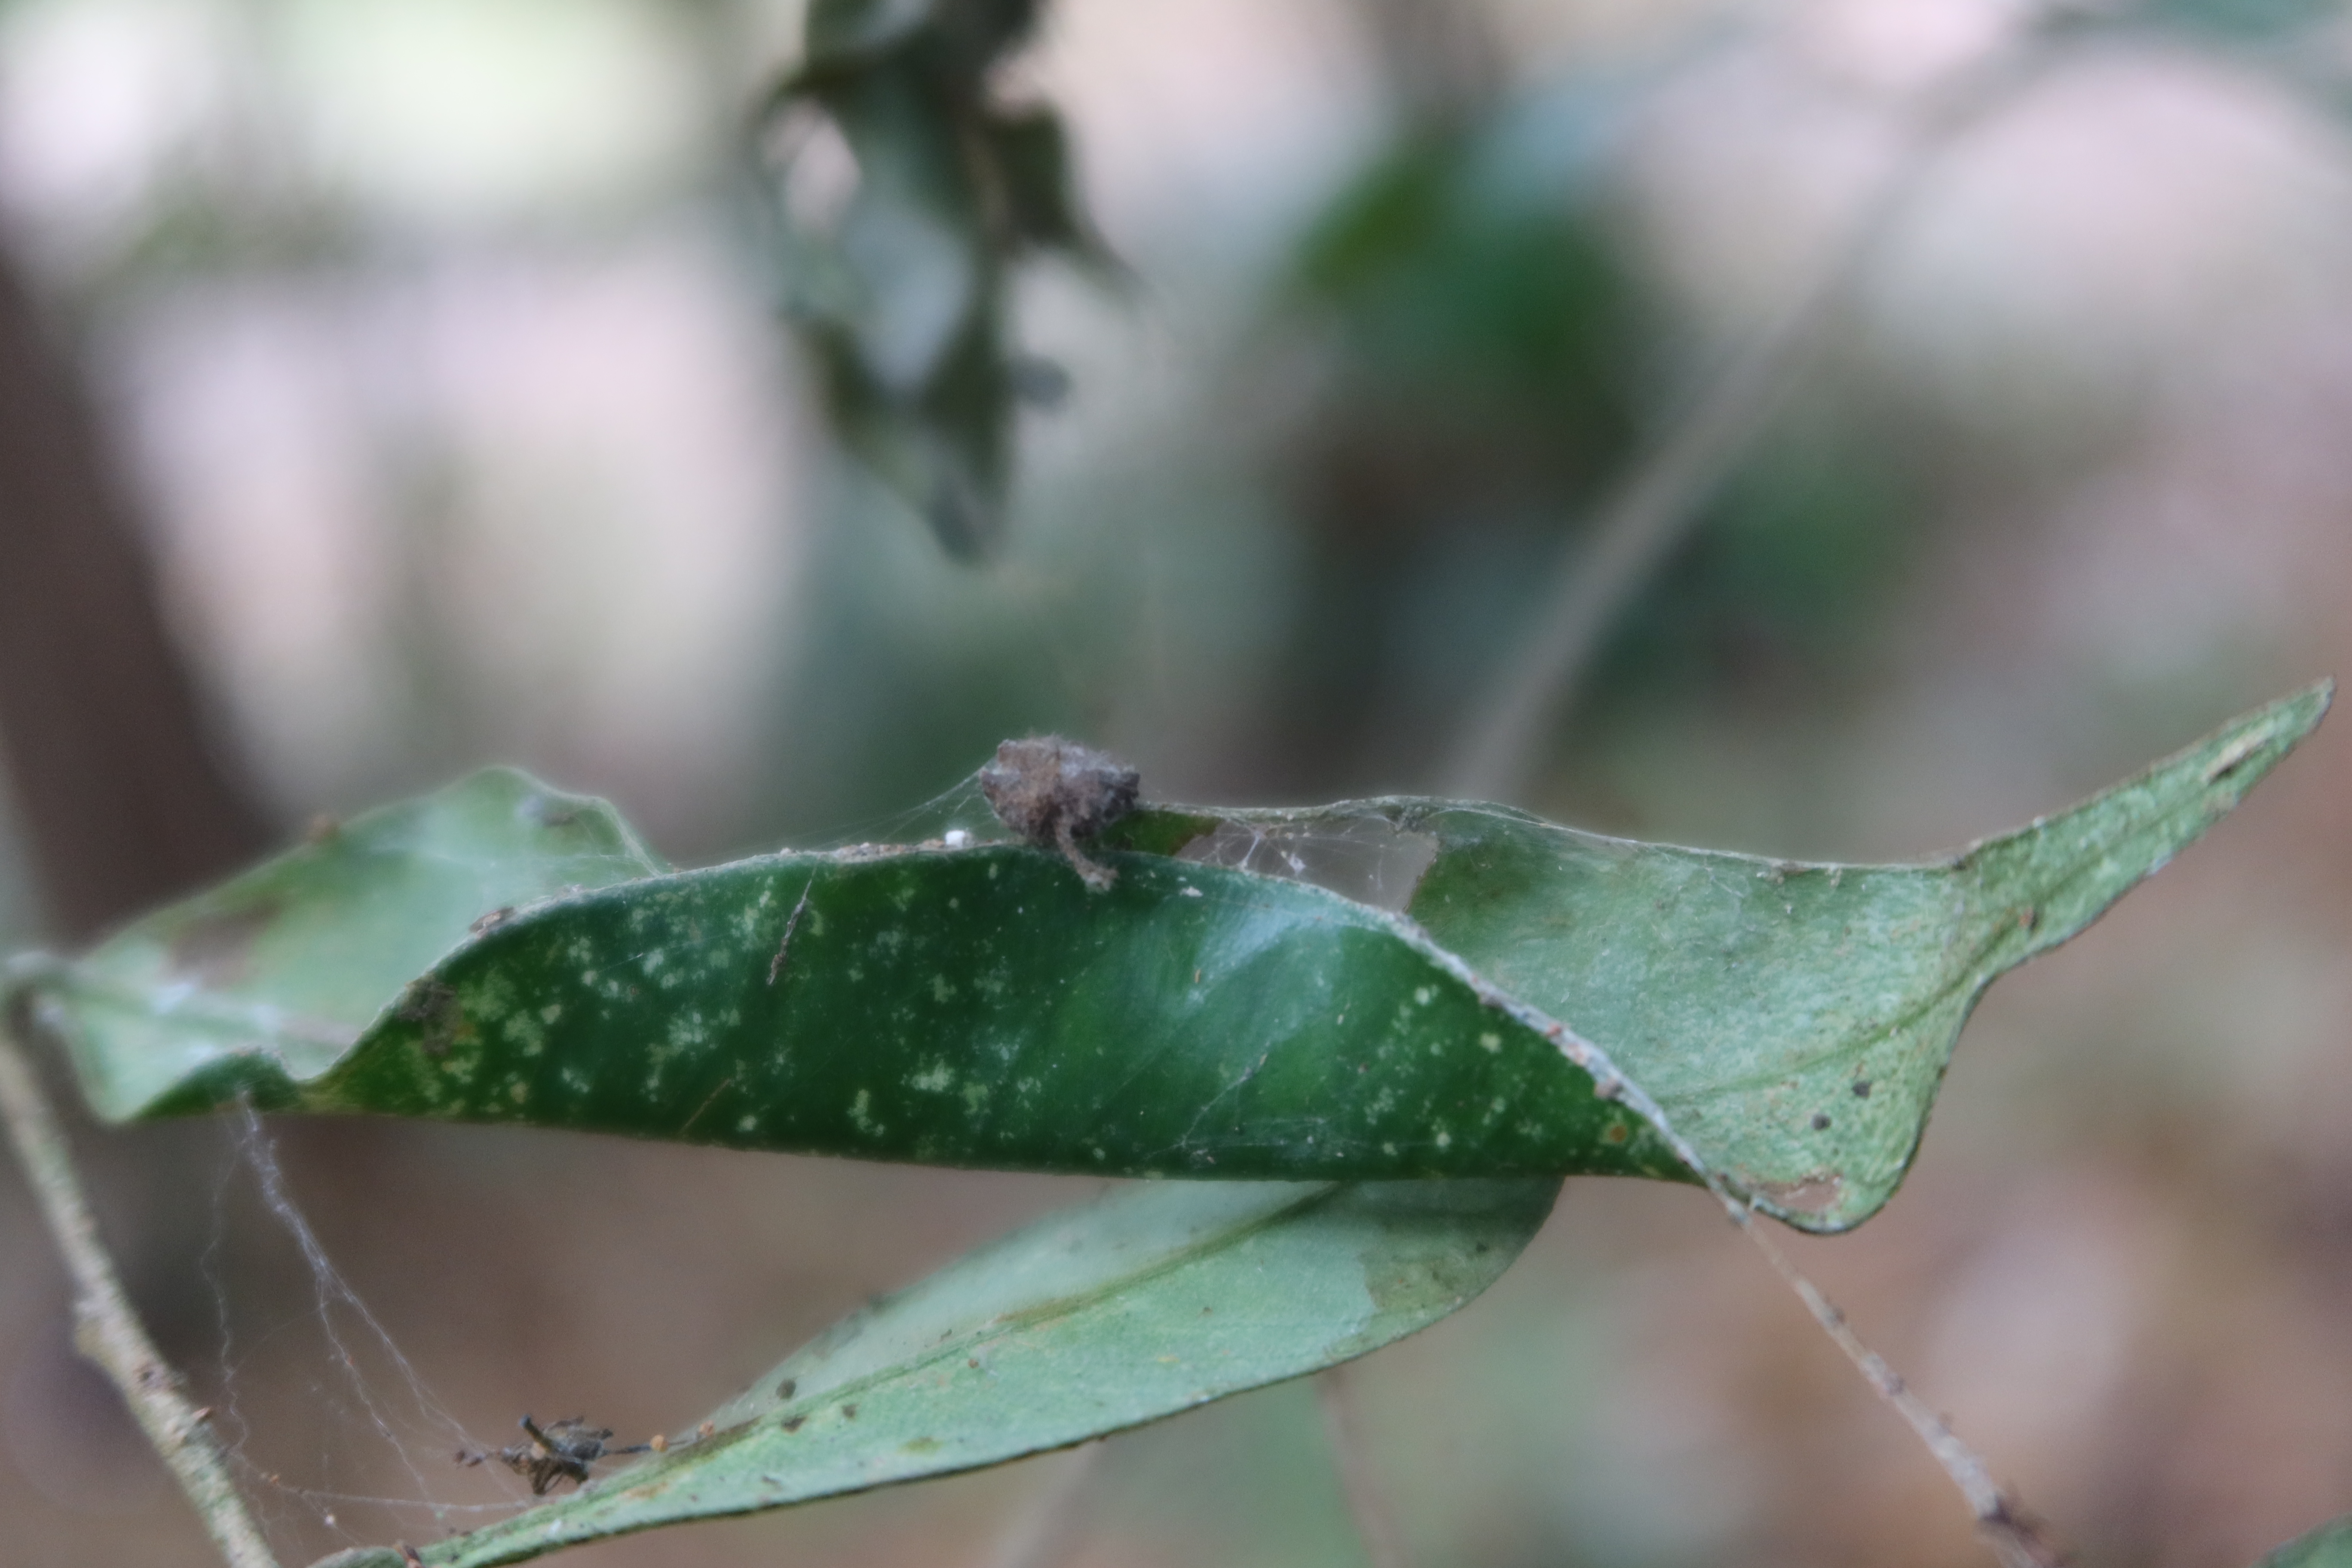
Label: Spiders